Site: brandenburg
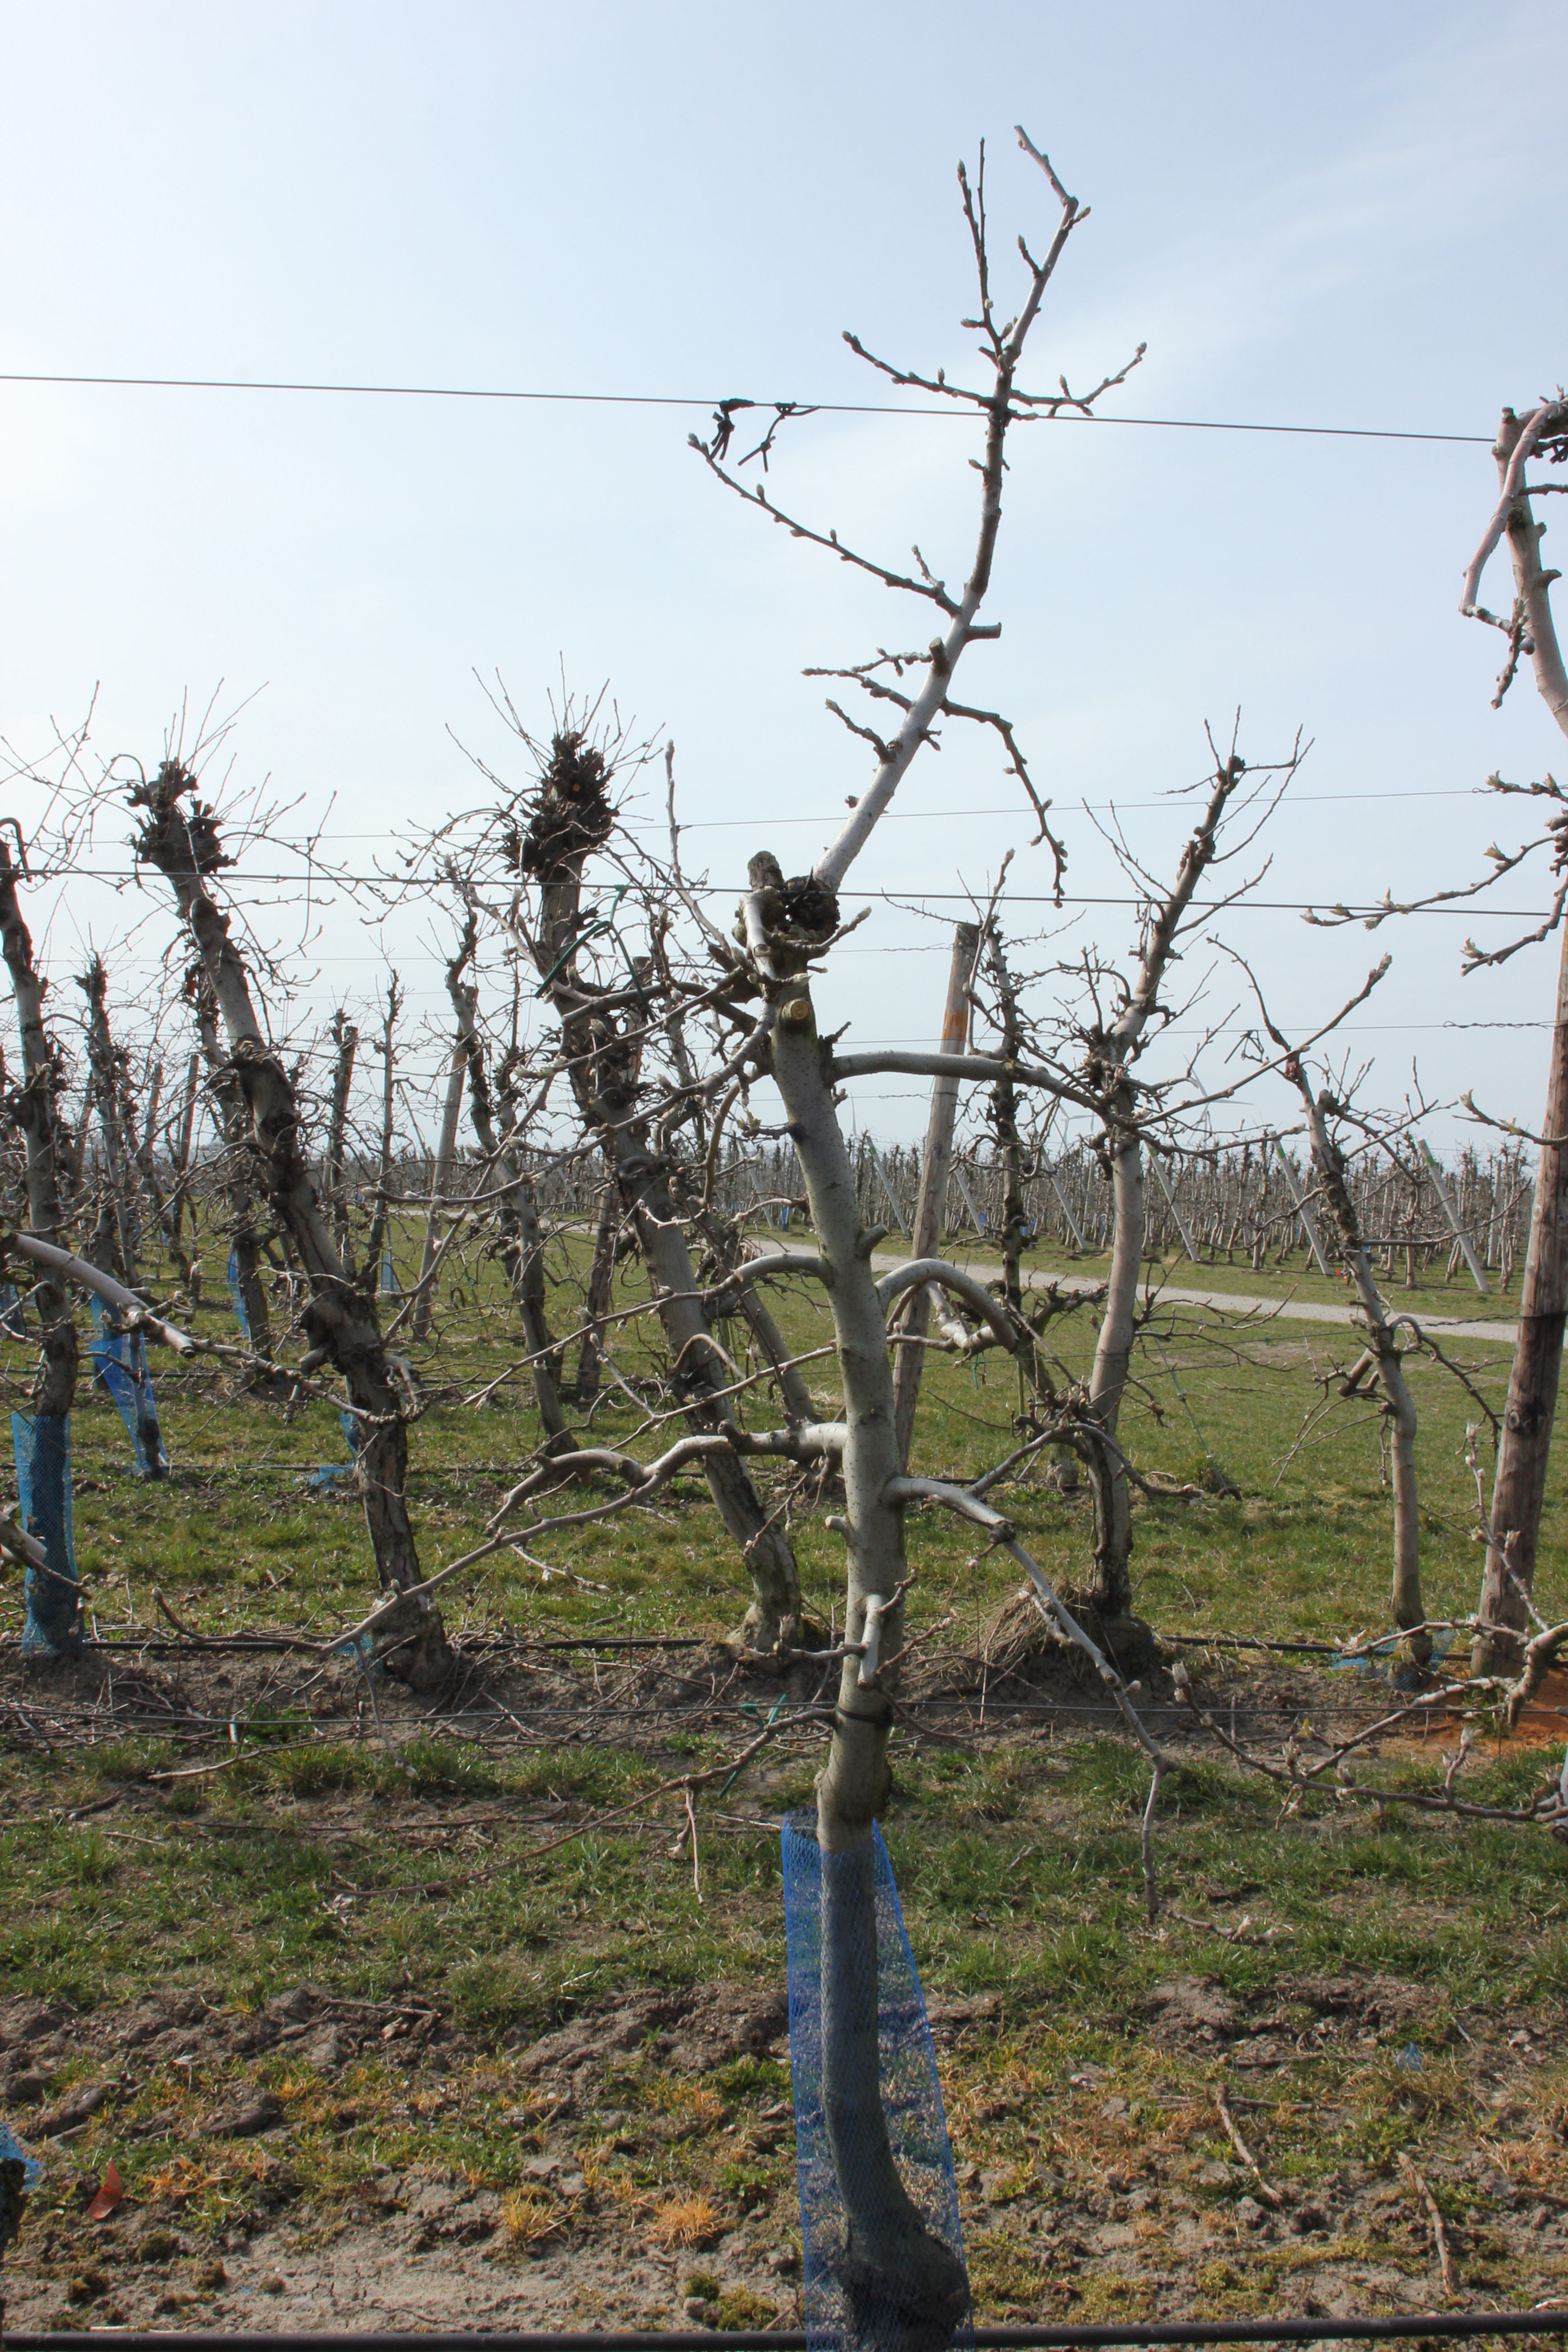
Growth stage (BBCH 54): Inflorescence emergence